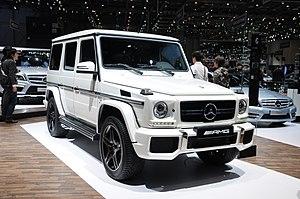
Salon international de l'automobile de Genève 2013